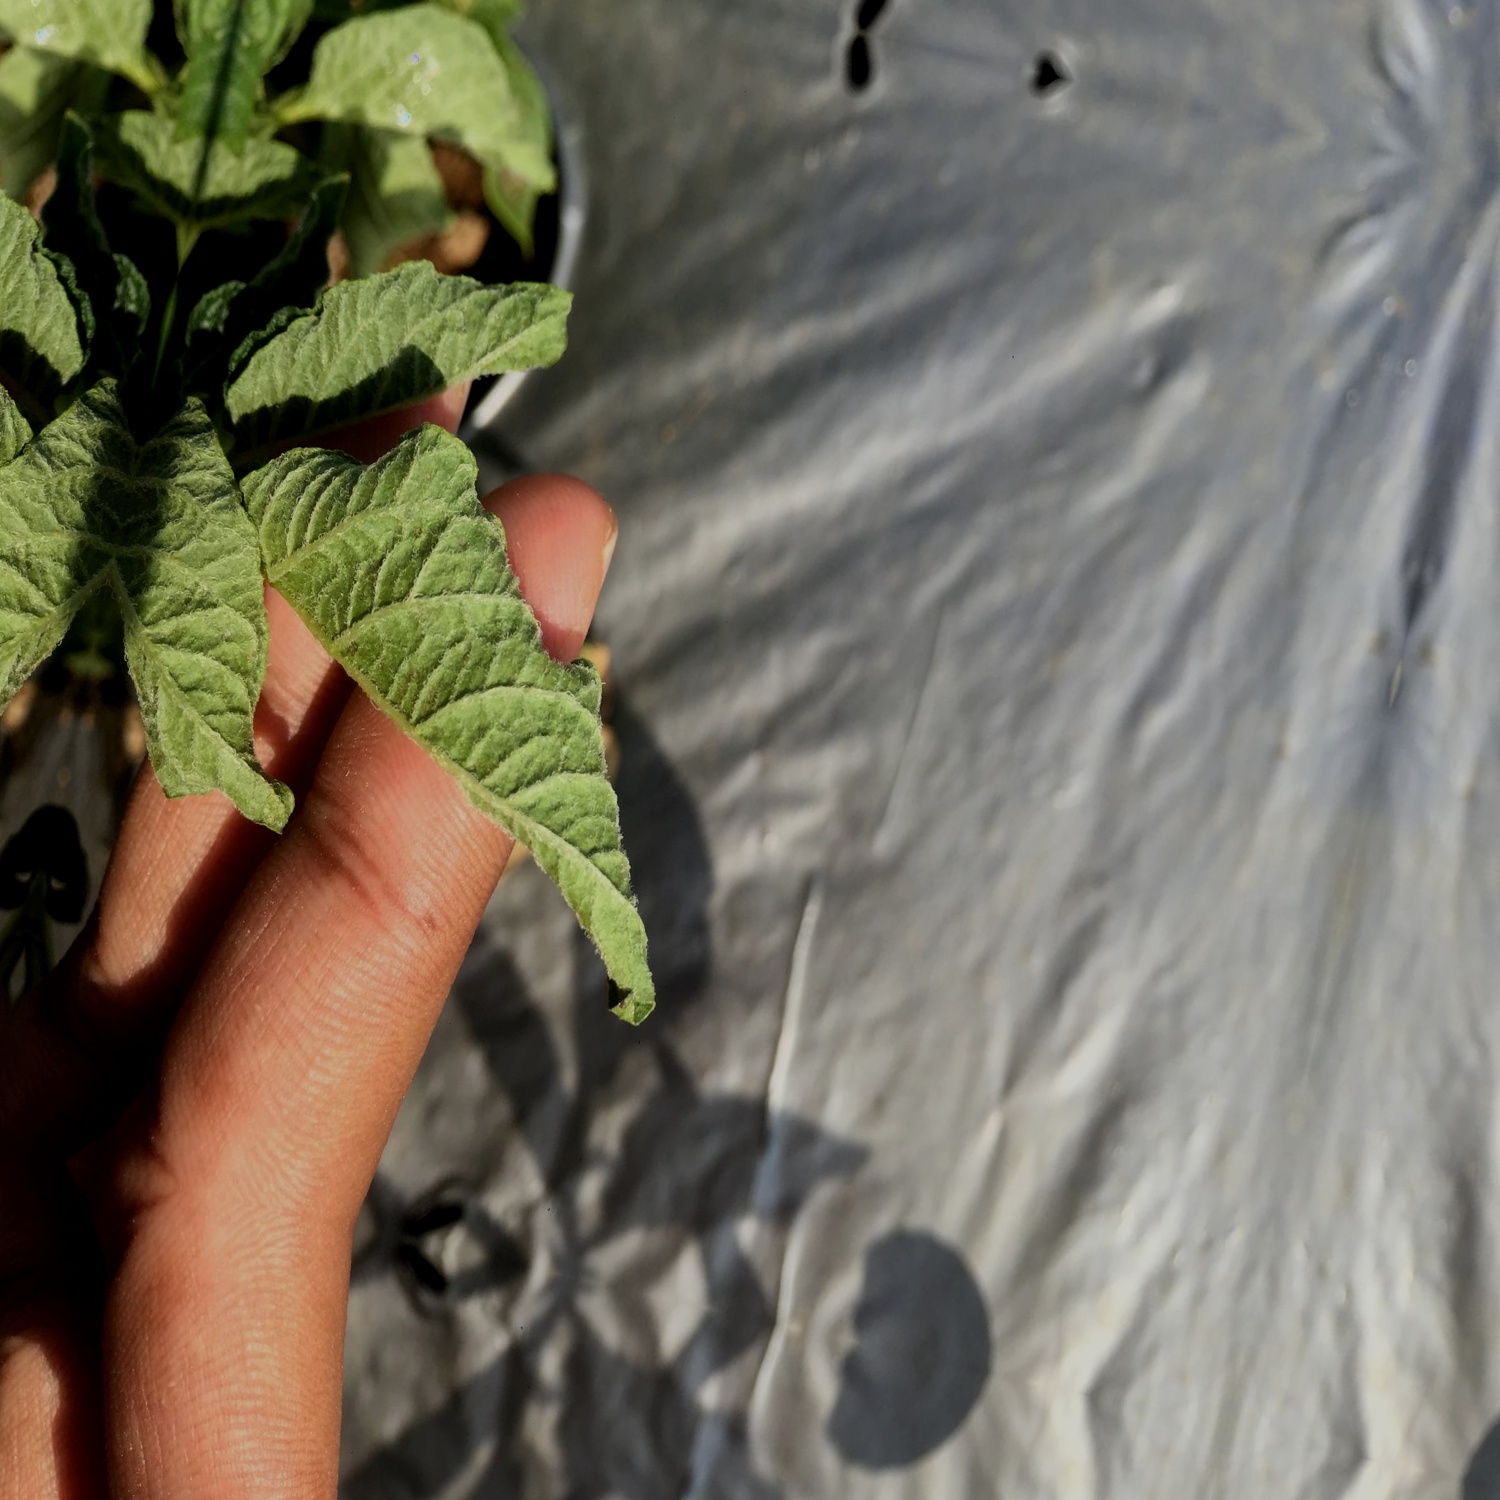
Etiqueta: Pudricion_Parda